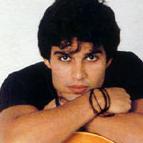
Age: 40